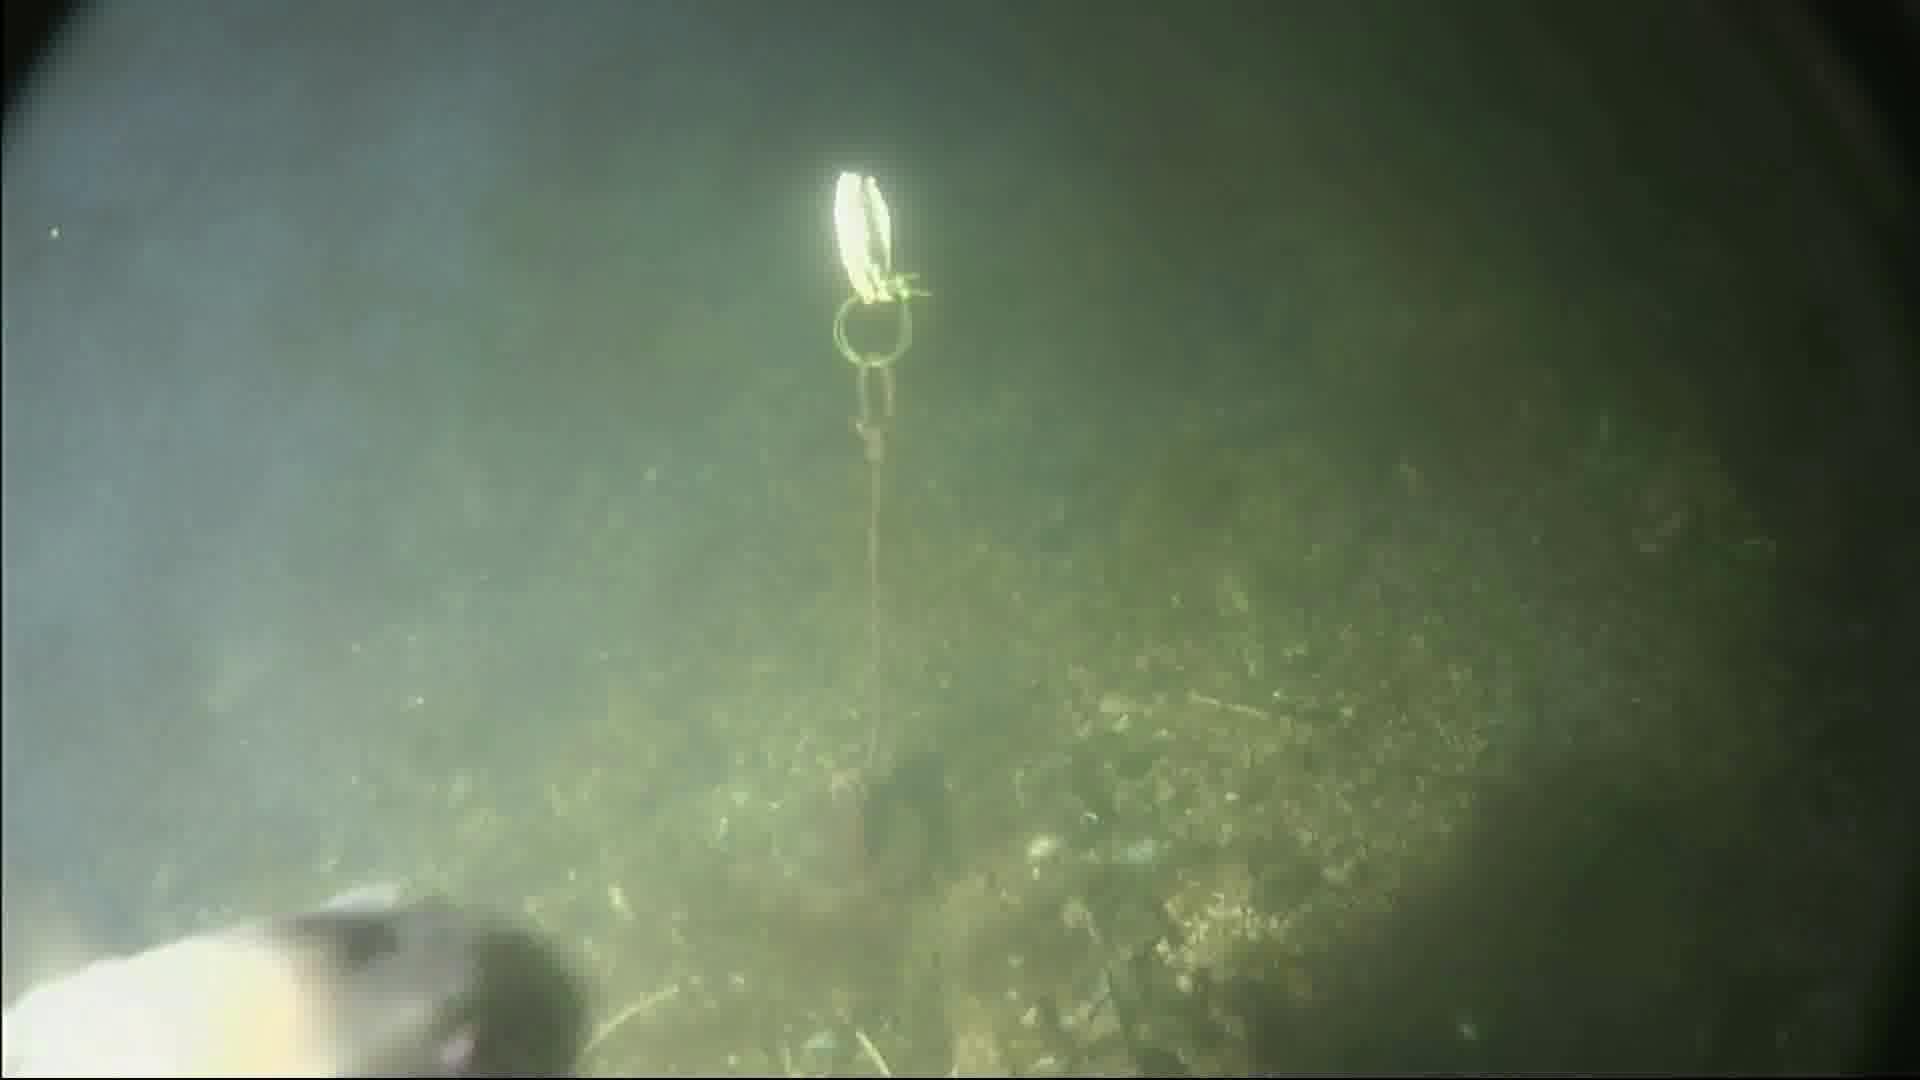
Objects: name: fish
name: crab